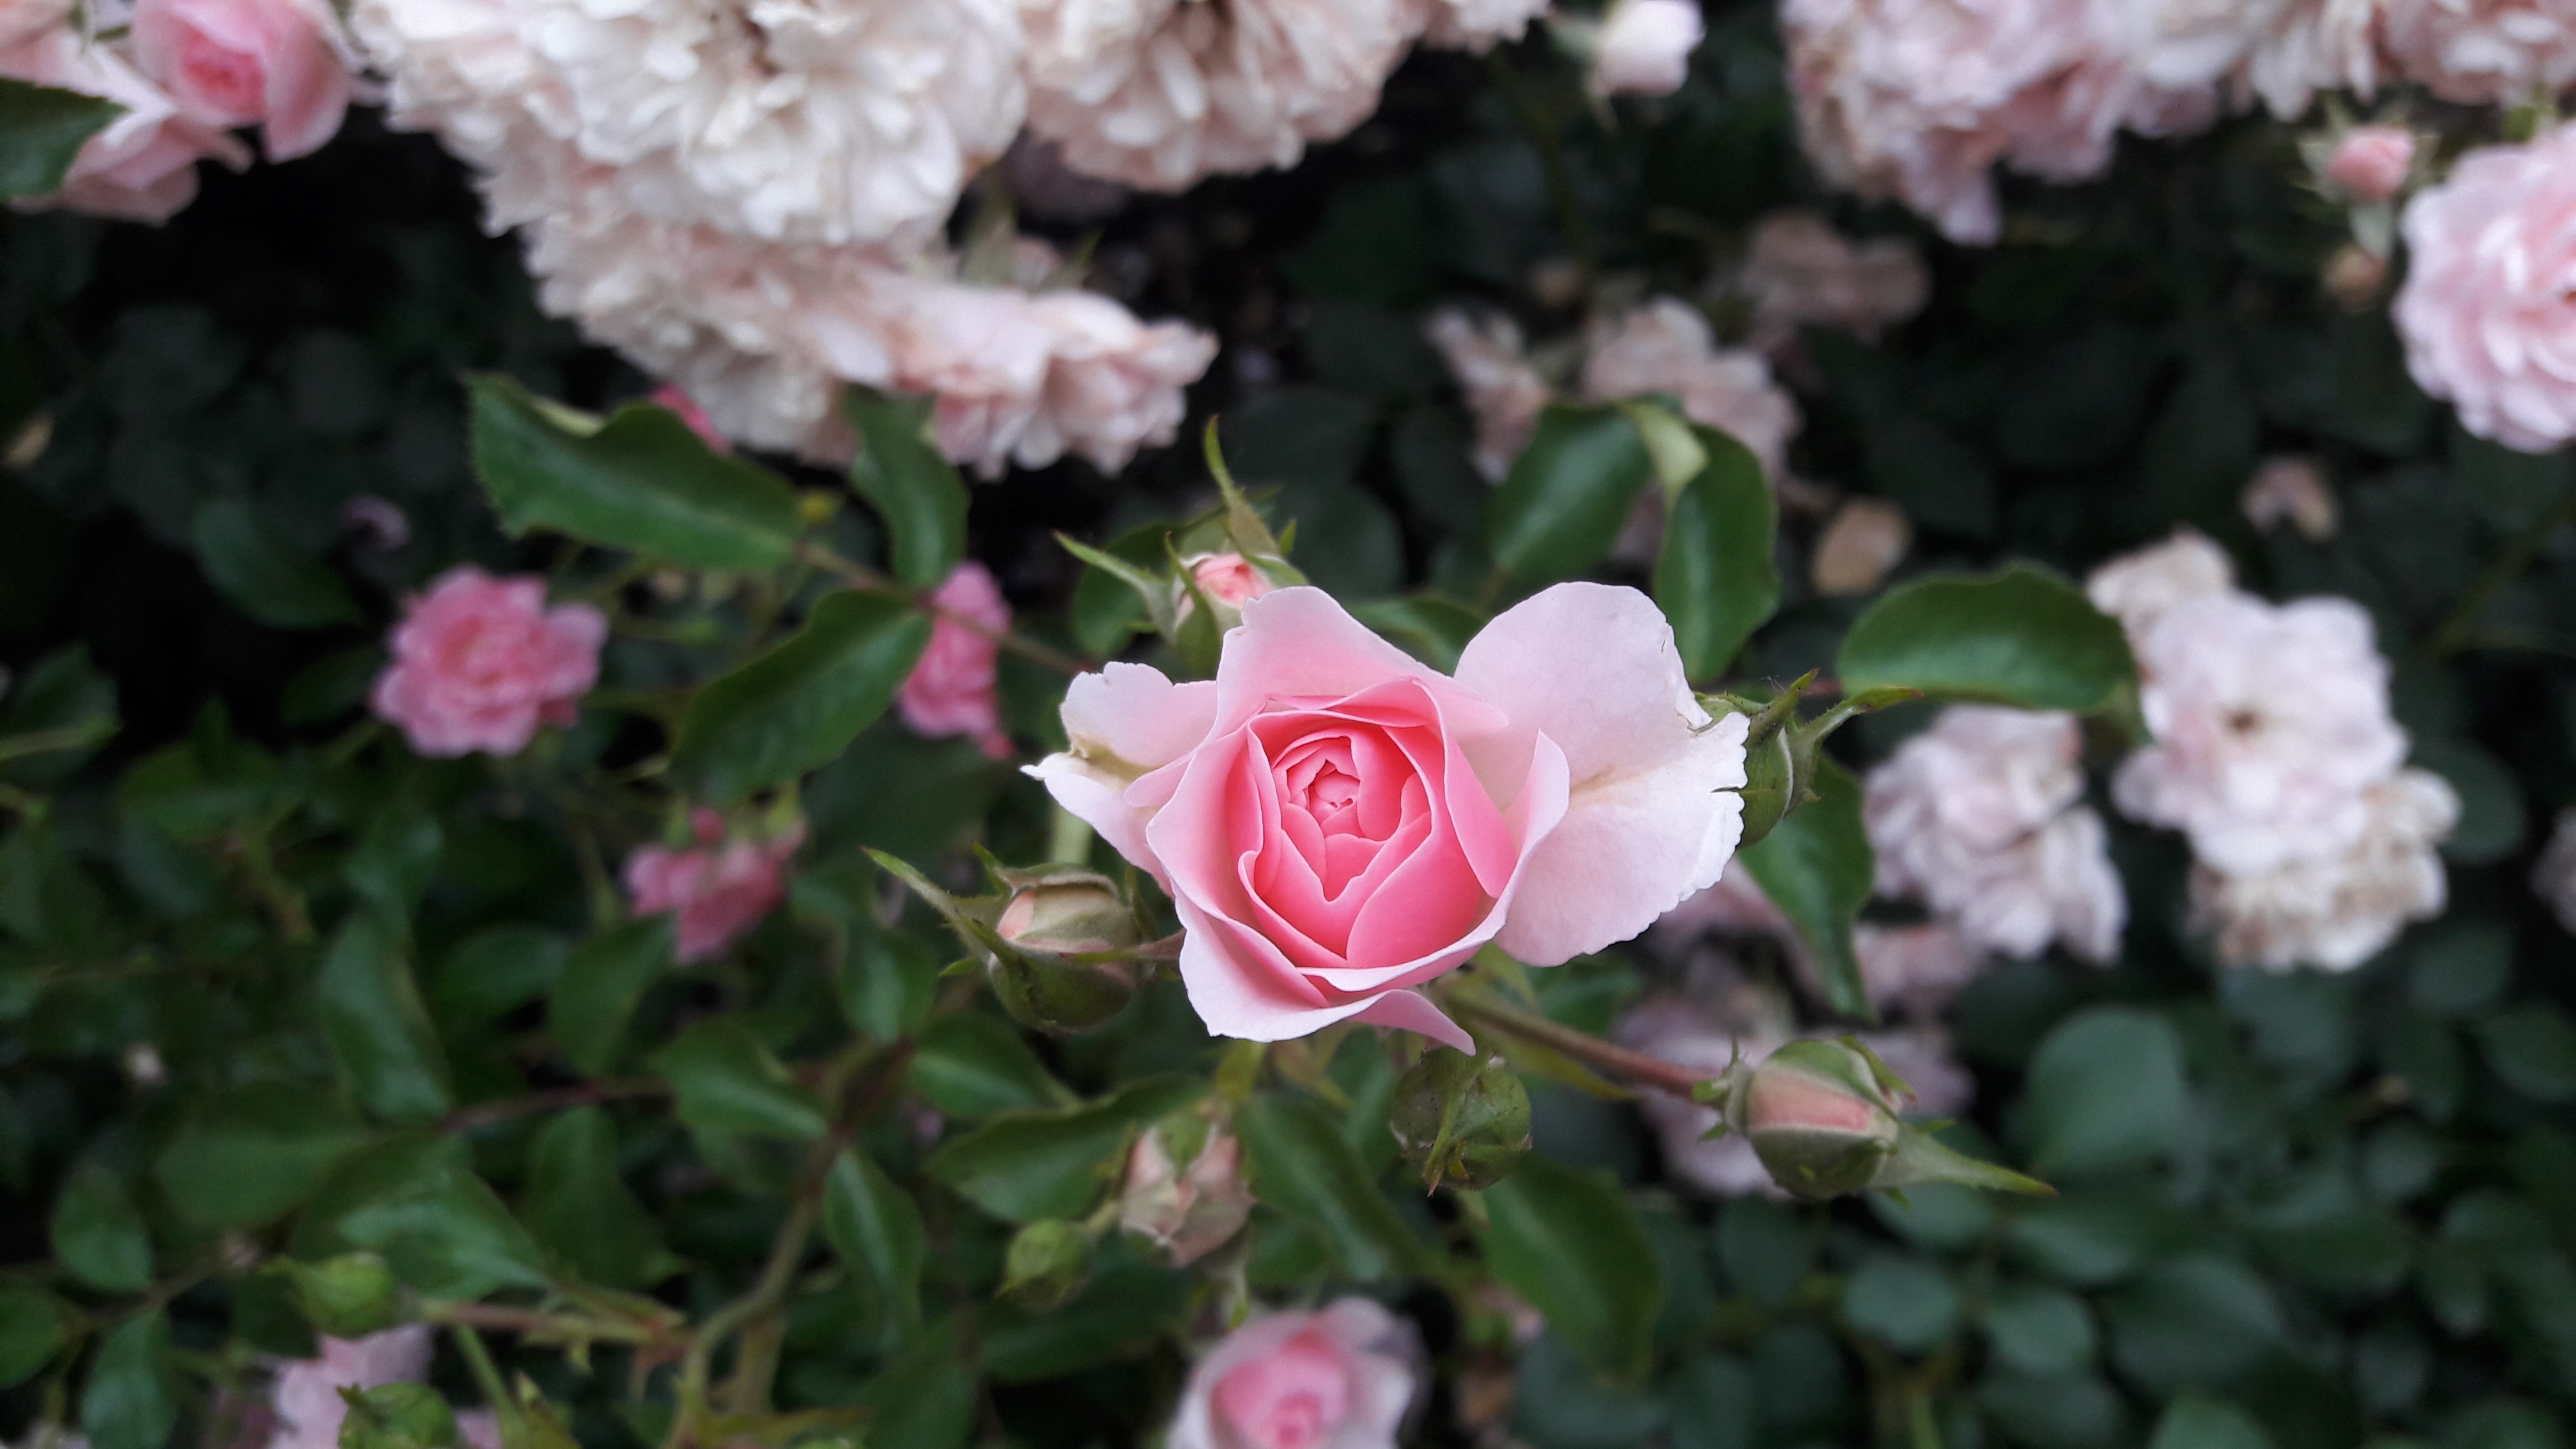
nature, forest, blossom, plant, sun, white, flower, petal, summer, bush, love, rose, green, red, macro, botany, yellow, garden, closeup, pink, flora, red rose, flowers, stroll, trees, roses, leaves, outdoors, illustration, petals, shrub, bright, spikes, beauty, pink rose, floribunda, yellow rose, living nature, white rose, greens, green leaves, beautiful flower, flowering plant, garden roses, rose family, tender rose, one rose, land plant, rosa centifolia, rose order